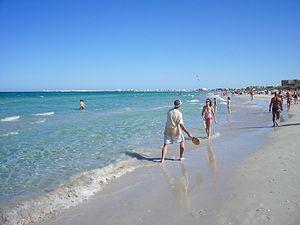
Cet article donne la liste des plages de Tunisie regroupées par gouvernorat, du nord-ouest au sud-est du pays.